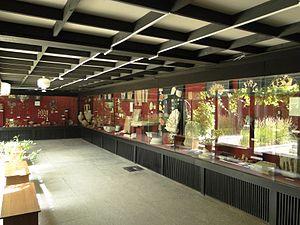
Le musée archéologique de Taman est un musée consacré à l'archéologie qui se trouve à Taman au bord de la mer Noire. Le musée est une filiale du musée d'archéologie et d'histoire de Krasnodar.